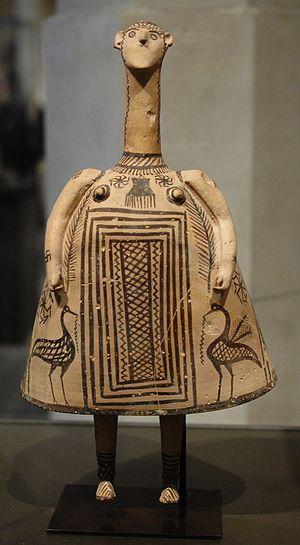
Idole cloche, figurine en terre cuite, atelier thébain du «